Alexandra Arce

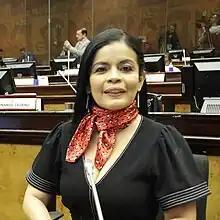
Alexandra Arce in 2023

Alexandra Manuela Arce Plúas (born 31 July 1977) is an Ecuadorian politician and engineer. She was elected to the National Assembly in 2013, she became a Mayor and she was re-elected in 2023.